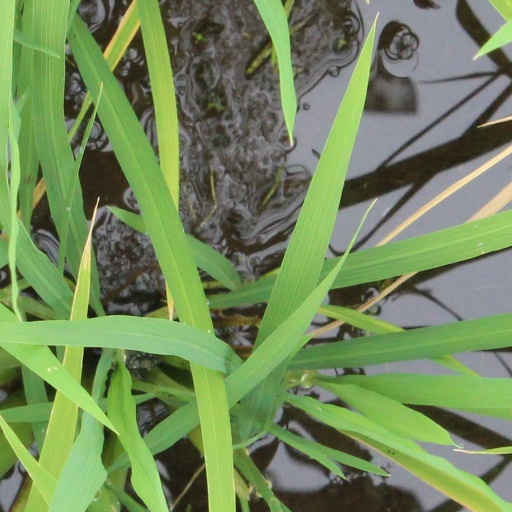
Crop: rice